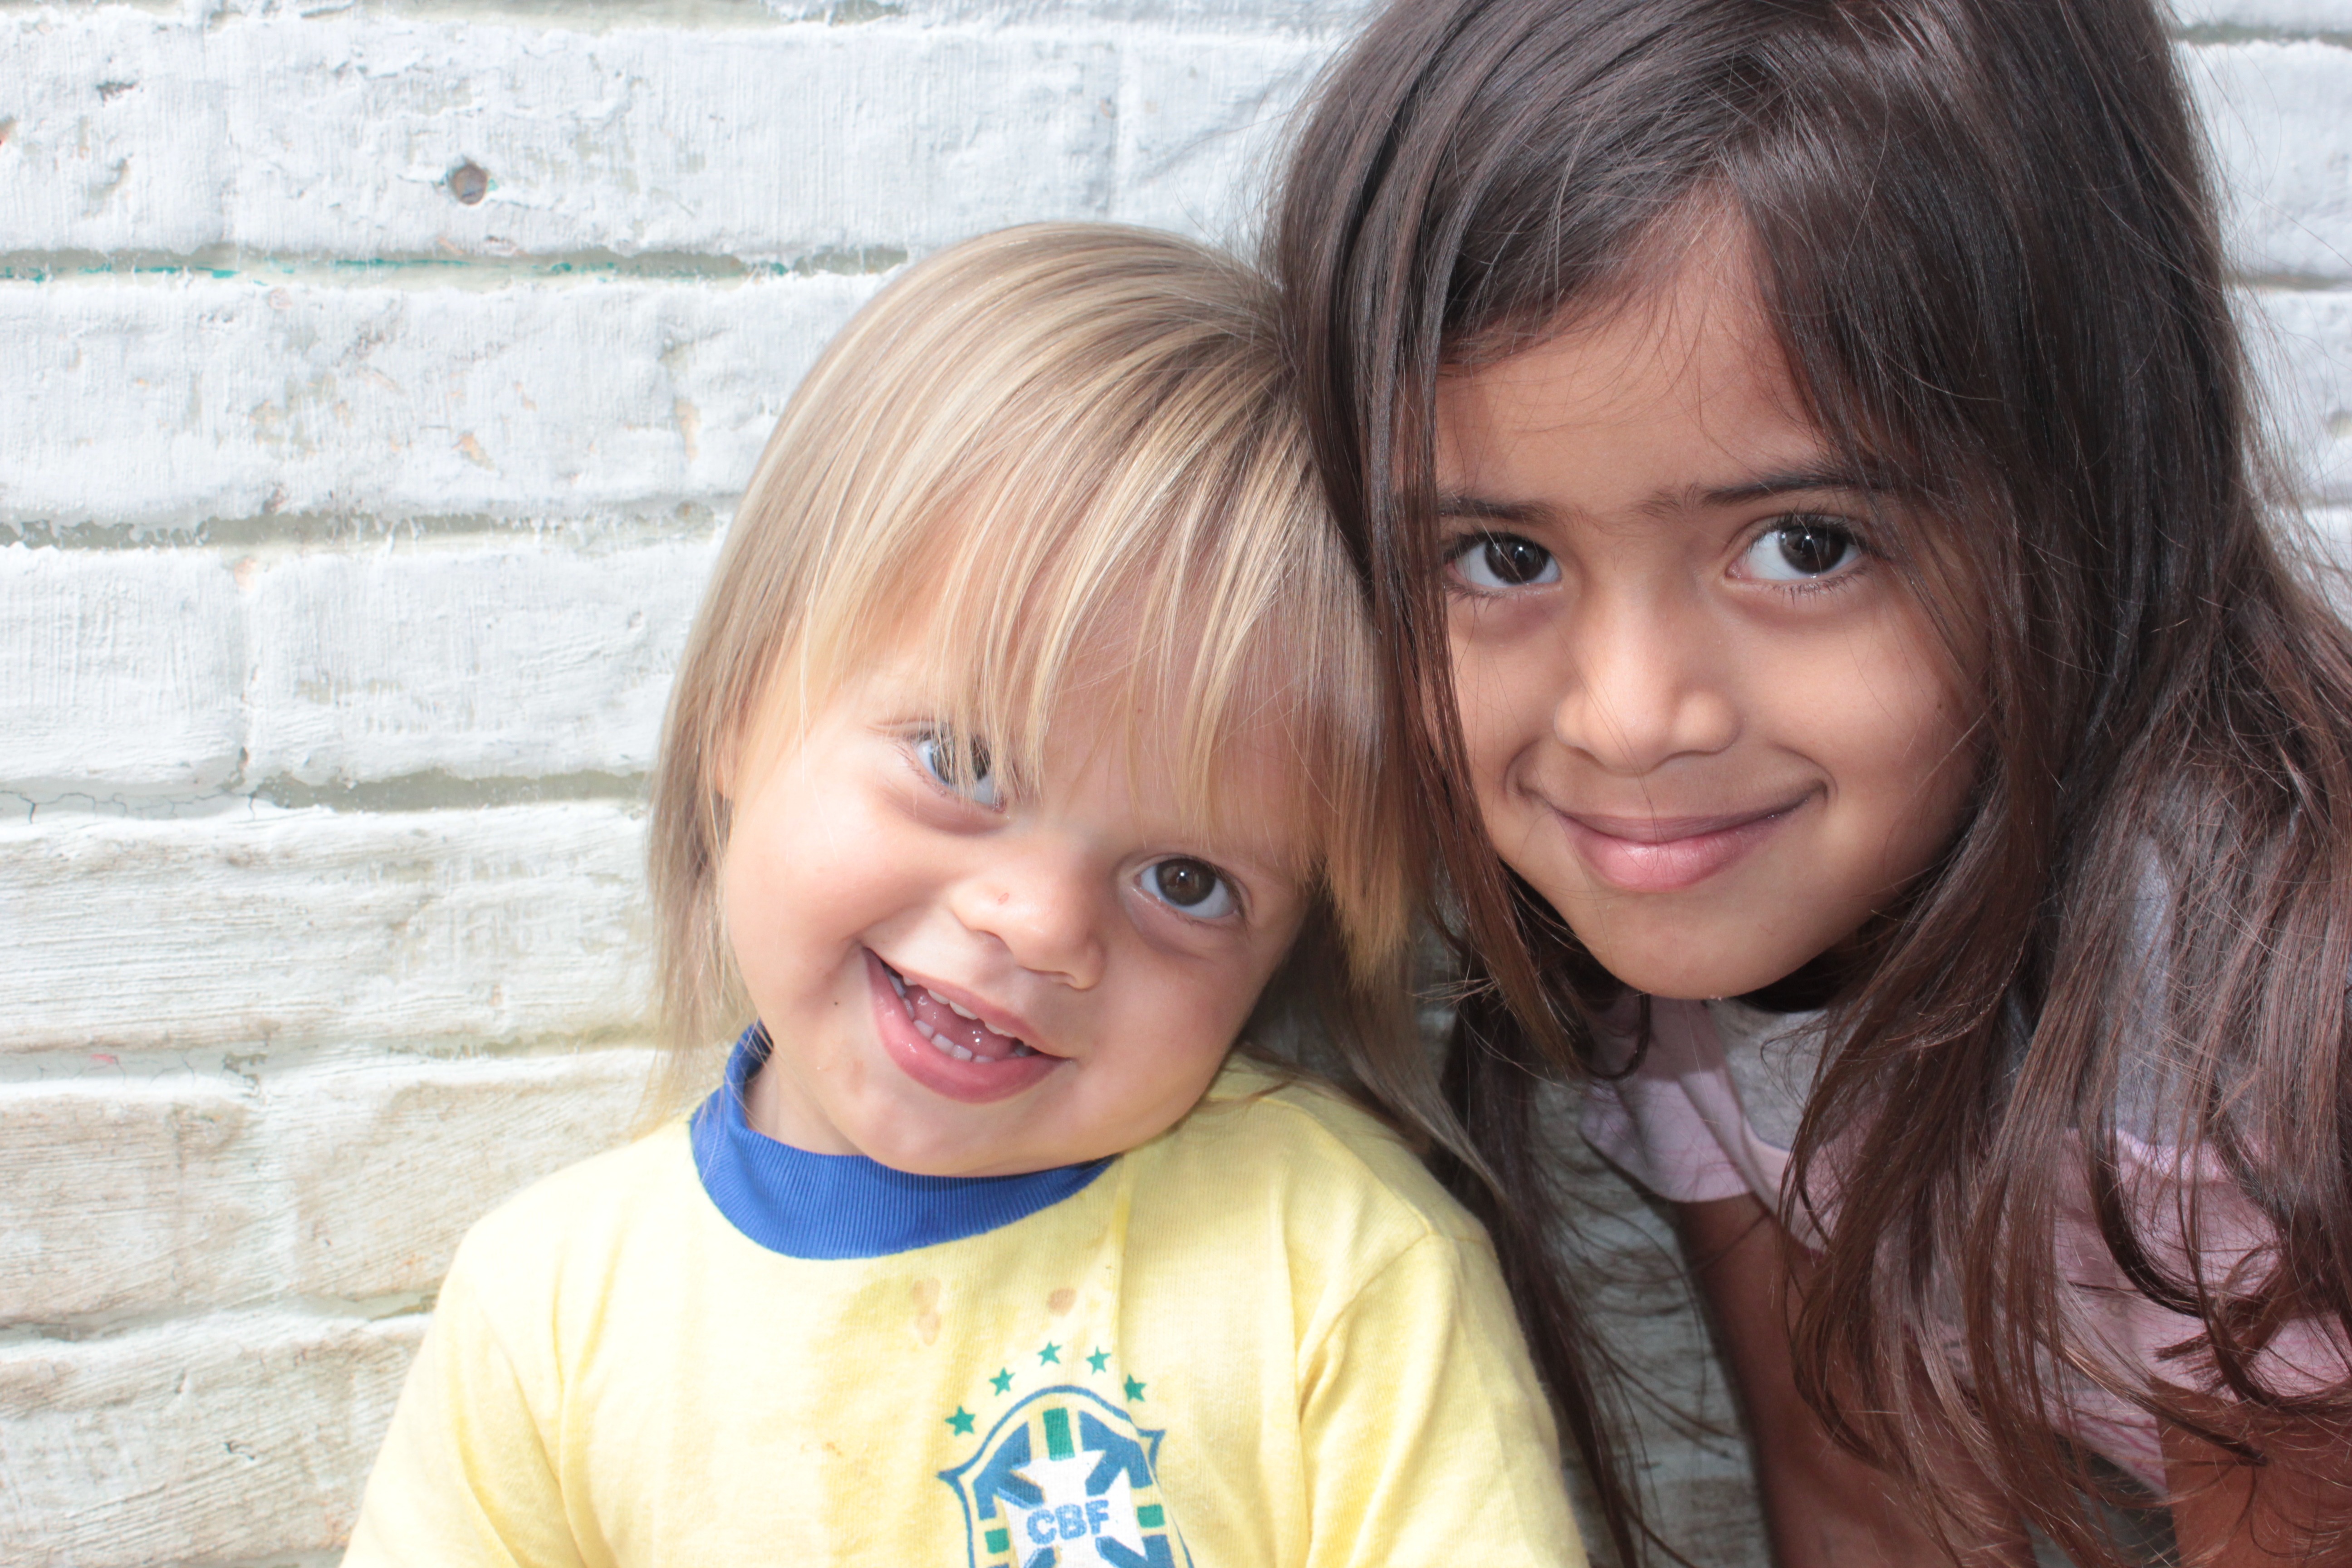
person, people, girl, woman, portrait, child, facial expression, smile, sibling, face, family, girls, toddler, eye, skin, beauty, beautiful, organ, emotion, portrait photography